Abell 63

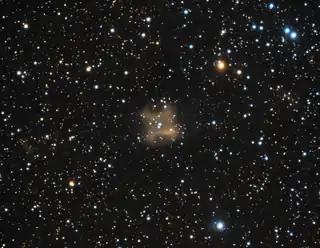
Abell 63 nebula (center)

Abell 63 is a planetary nebula with an eclipsing binary central star system in the northern constellation of Sagitta. Based on parallax measurements of the central star, it is located at a distance of approximately 8,810 light years from the Sun. The systemic radial velocity of the nebula is . The nuclear star system is the progenitor of the nebula and it has a combined apparent visual magnitude of 14.67. During mid eclipse the magnitude drops to 19.24.